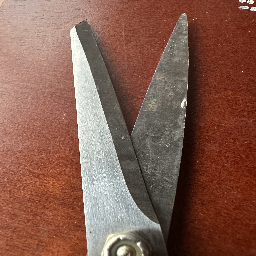
Material: Metal